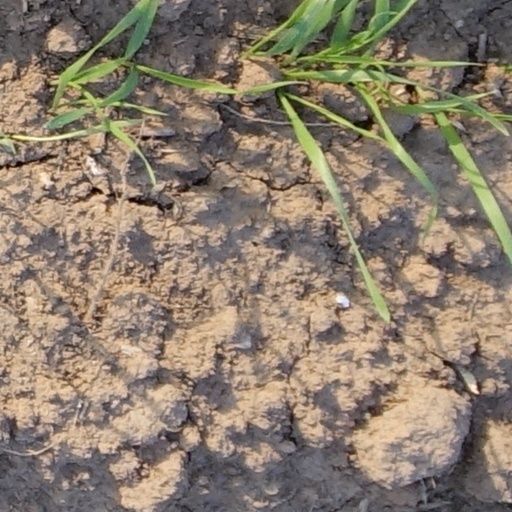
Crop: wheat